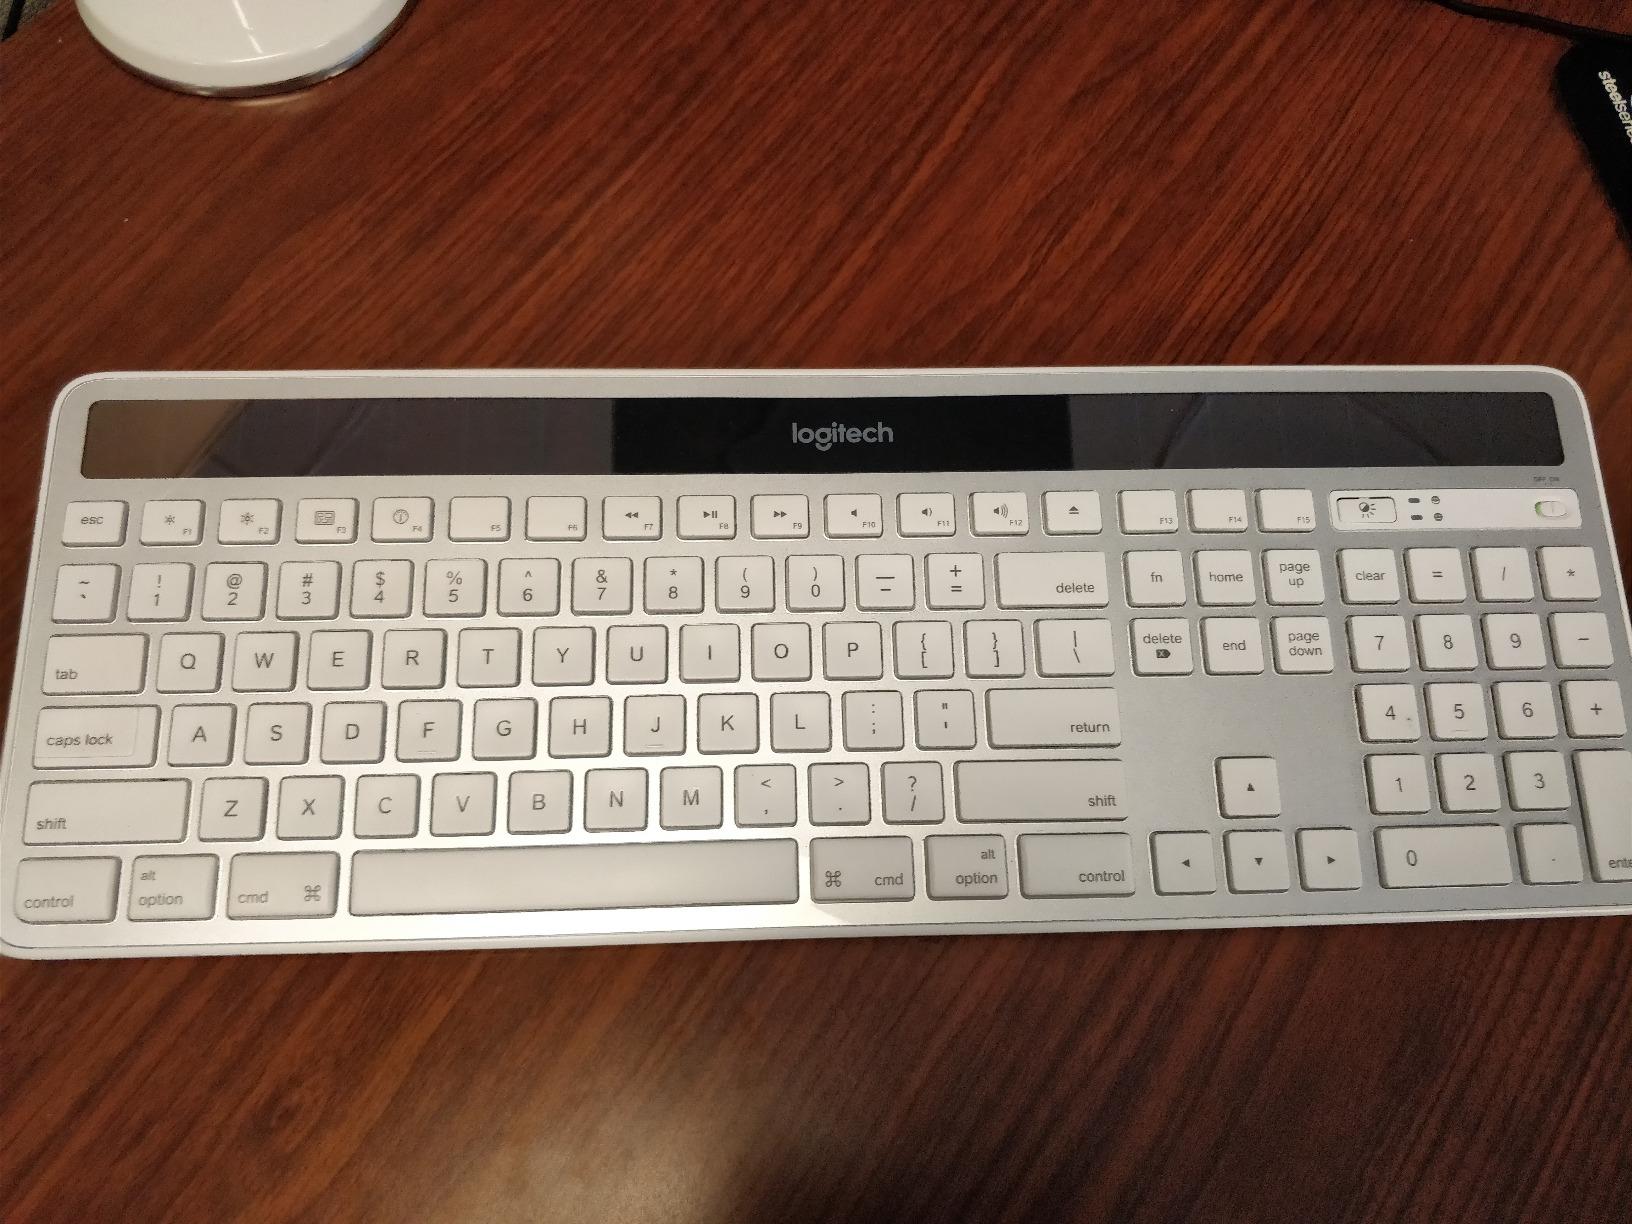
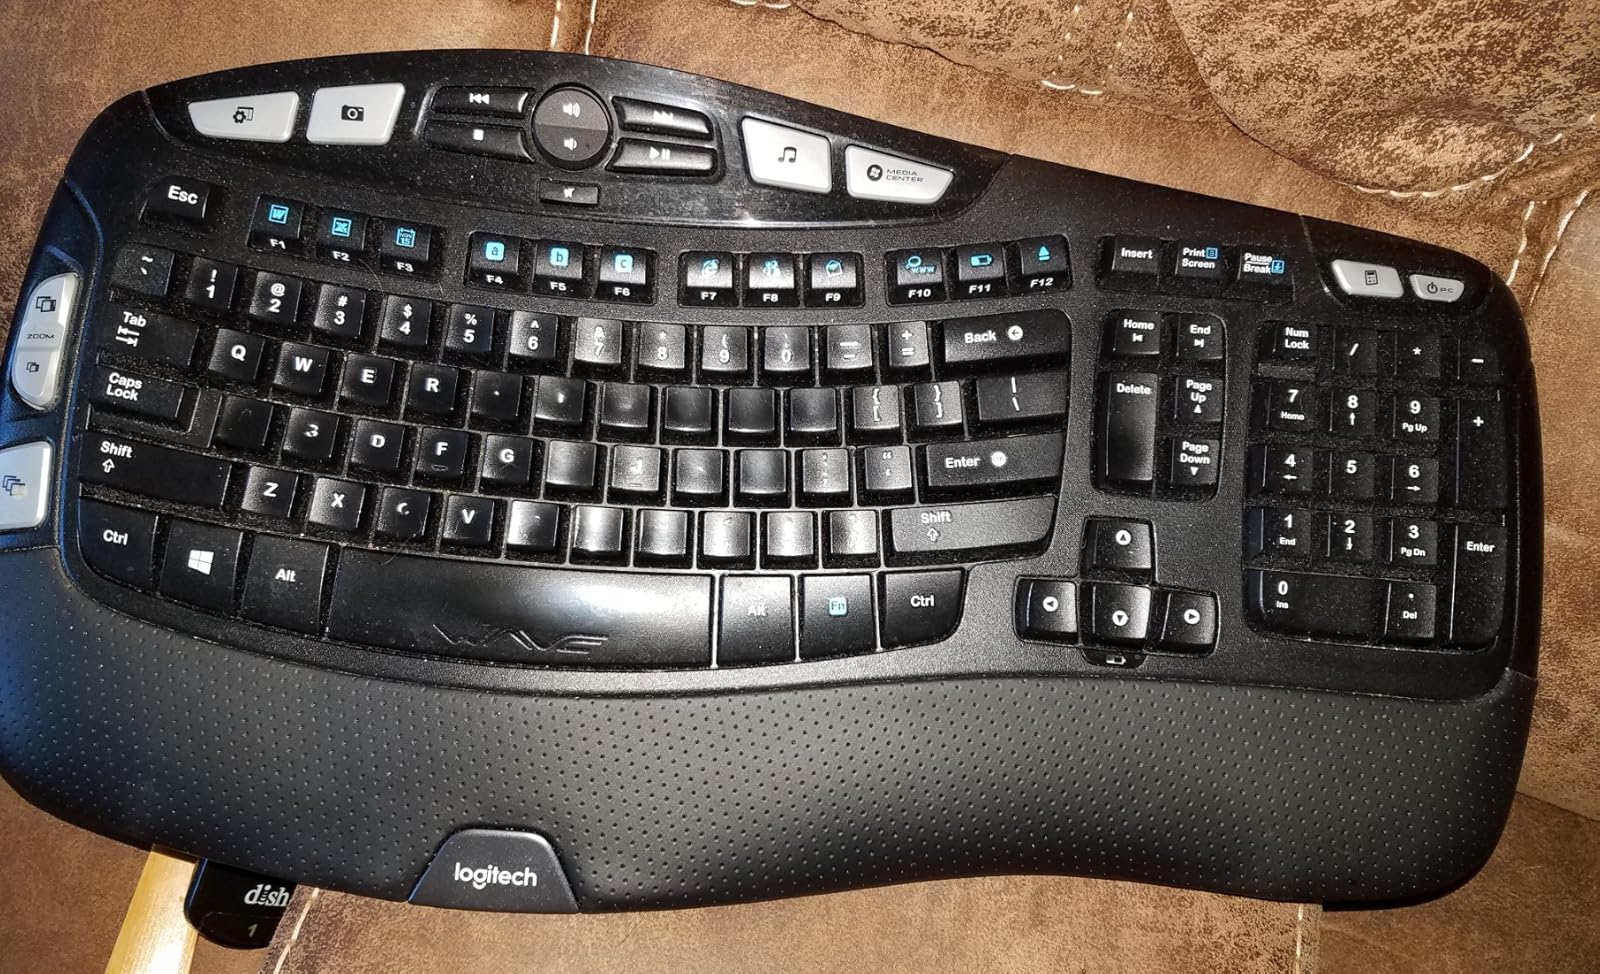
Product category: keyboard
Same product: no